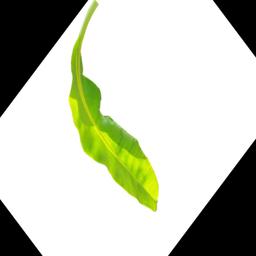
Label: MALBHOG LEAF